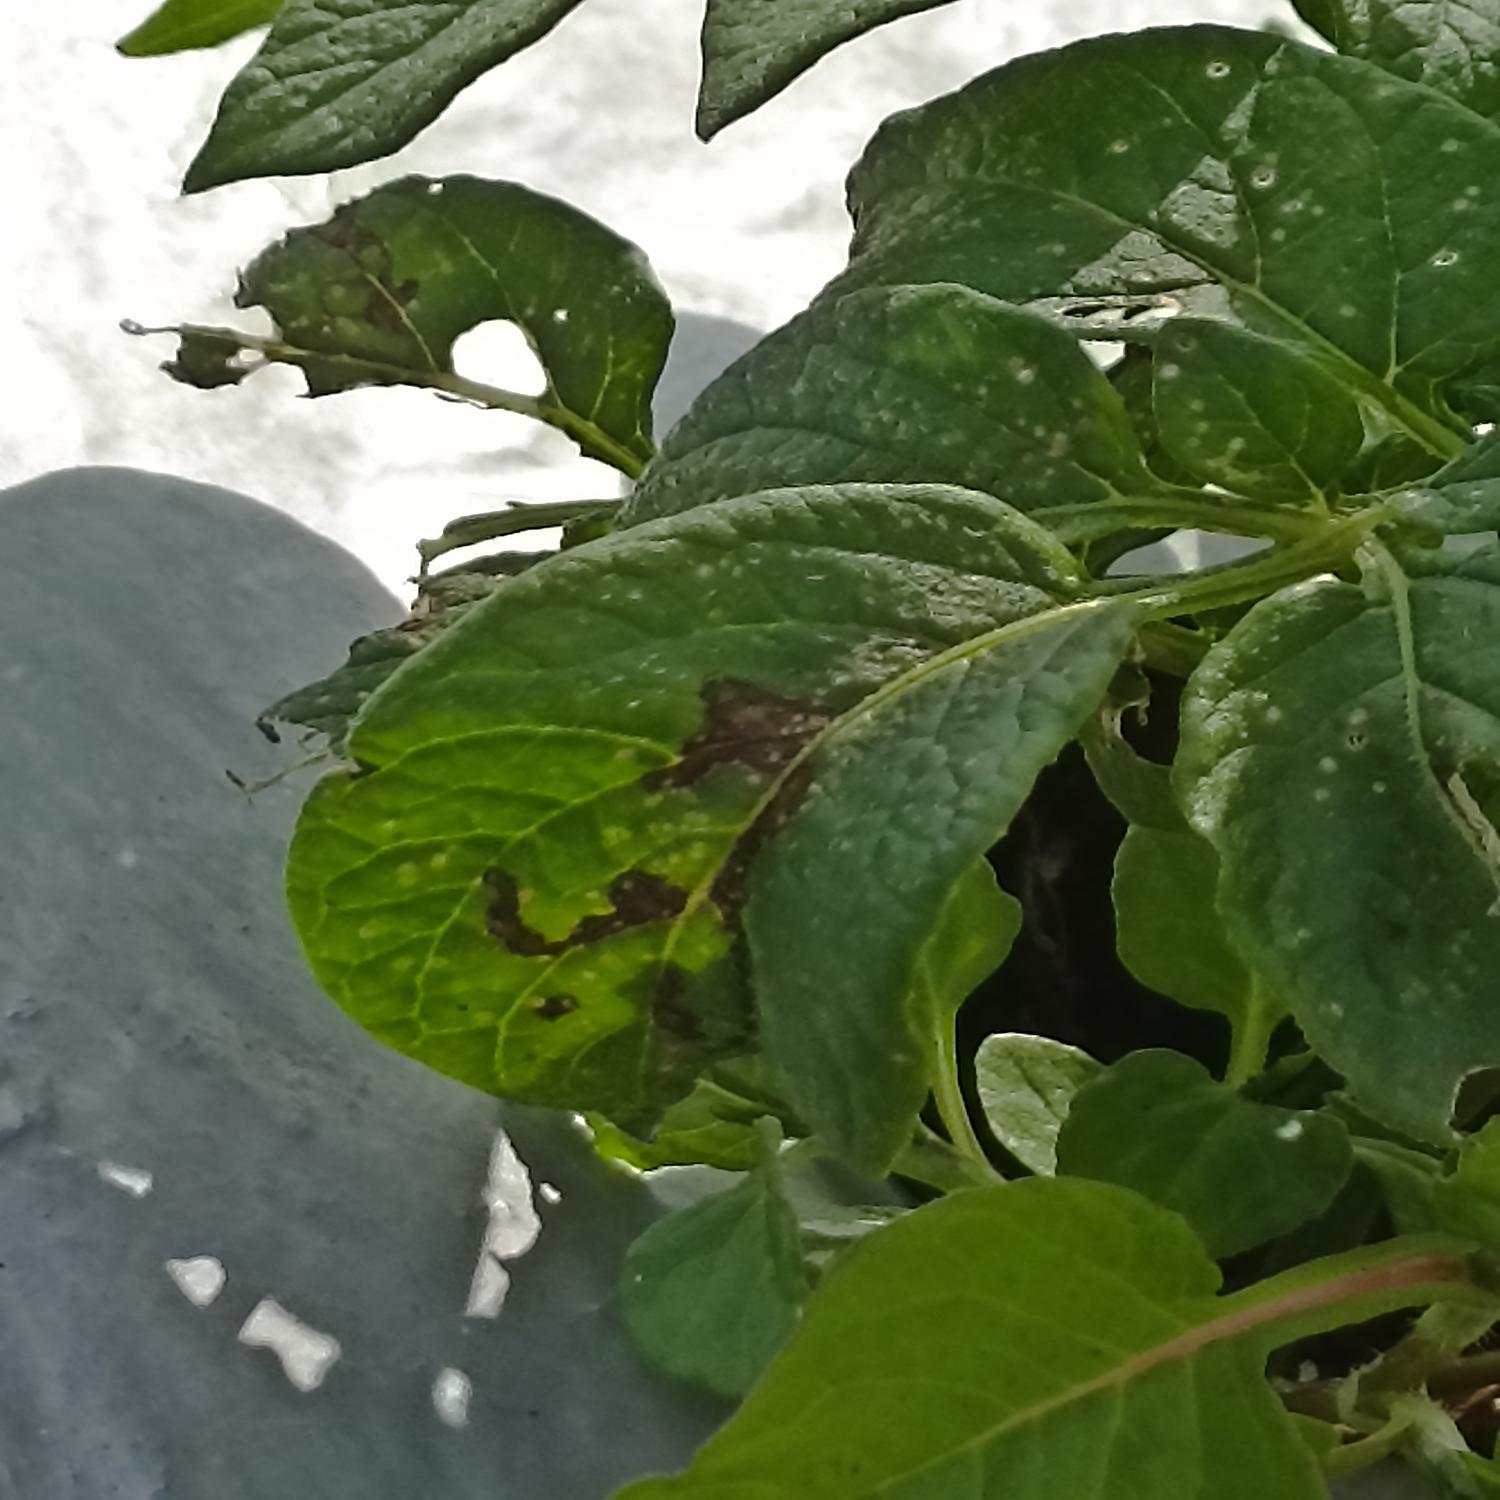
Label: Pest